Michele Dalton

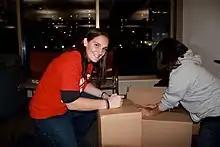
RWHF Coordinator Michele Dalton helping to pack boxes

Michele is a four time recipient of the Community Service Award presented to student athletes at the University of Wisconsin. Dalton is also a six time Big Ten Player of the Week: September 28, 2009, September 20, 2009, September 27, 2009, October 4, 2010, October 10, 2011, and October 24, 2011. Michele Dalton was a Wooden Cup honorable mention in 2009 and a University of Wisconsin Student Athlete of the Year Nominee in 2011. In January 2016, Dalton was named a finalist for the CONCACAF Female Goalkeeper of the Year award.